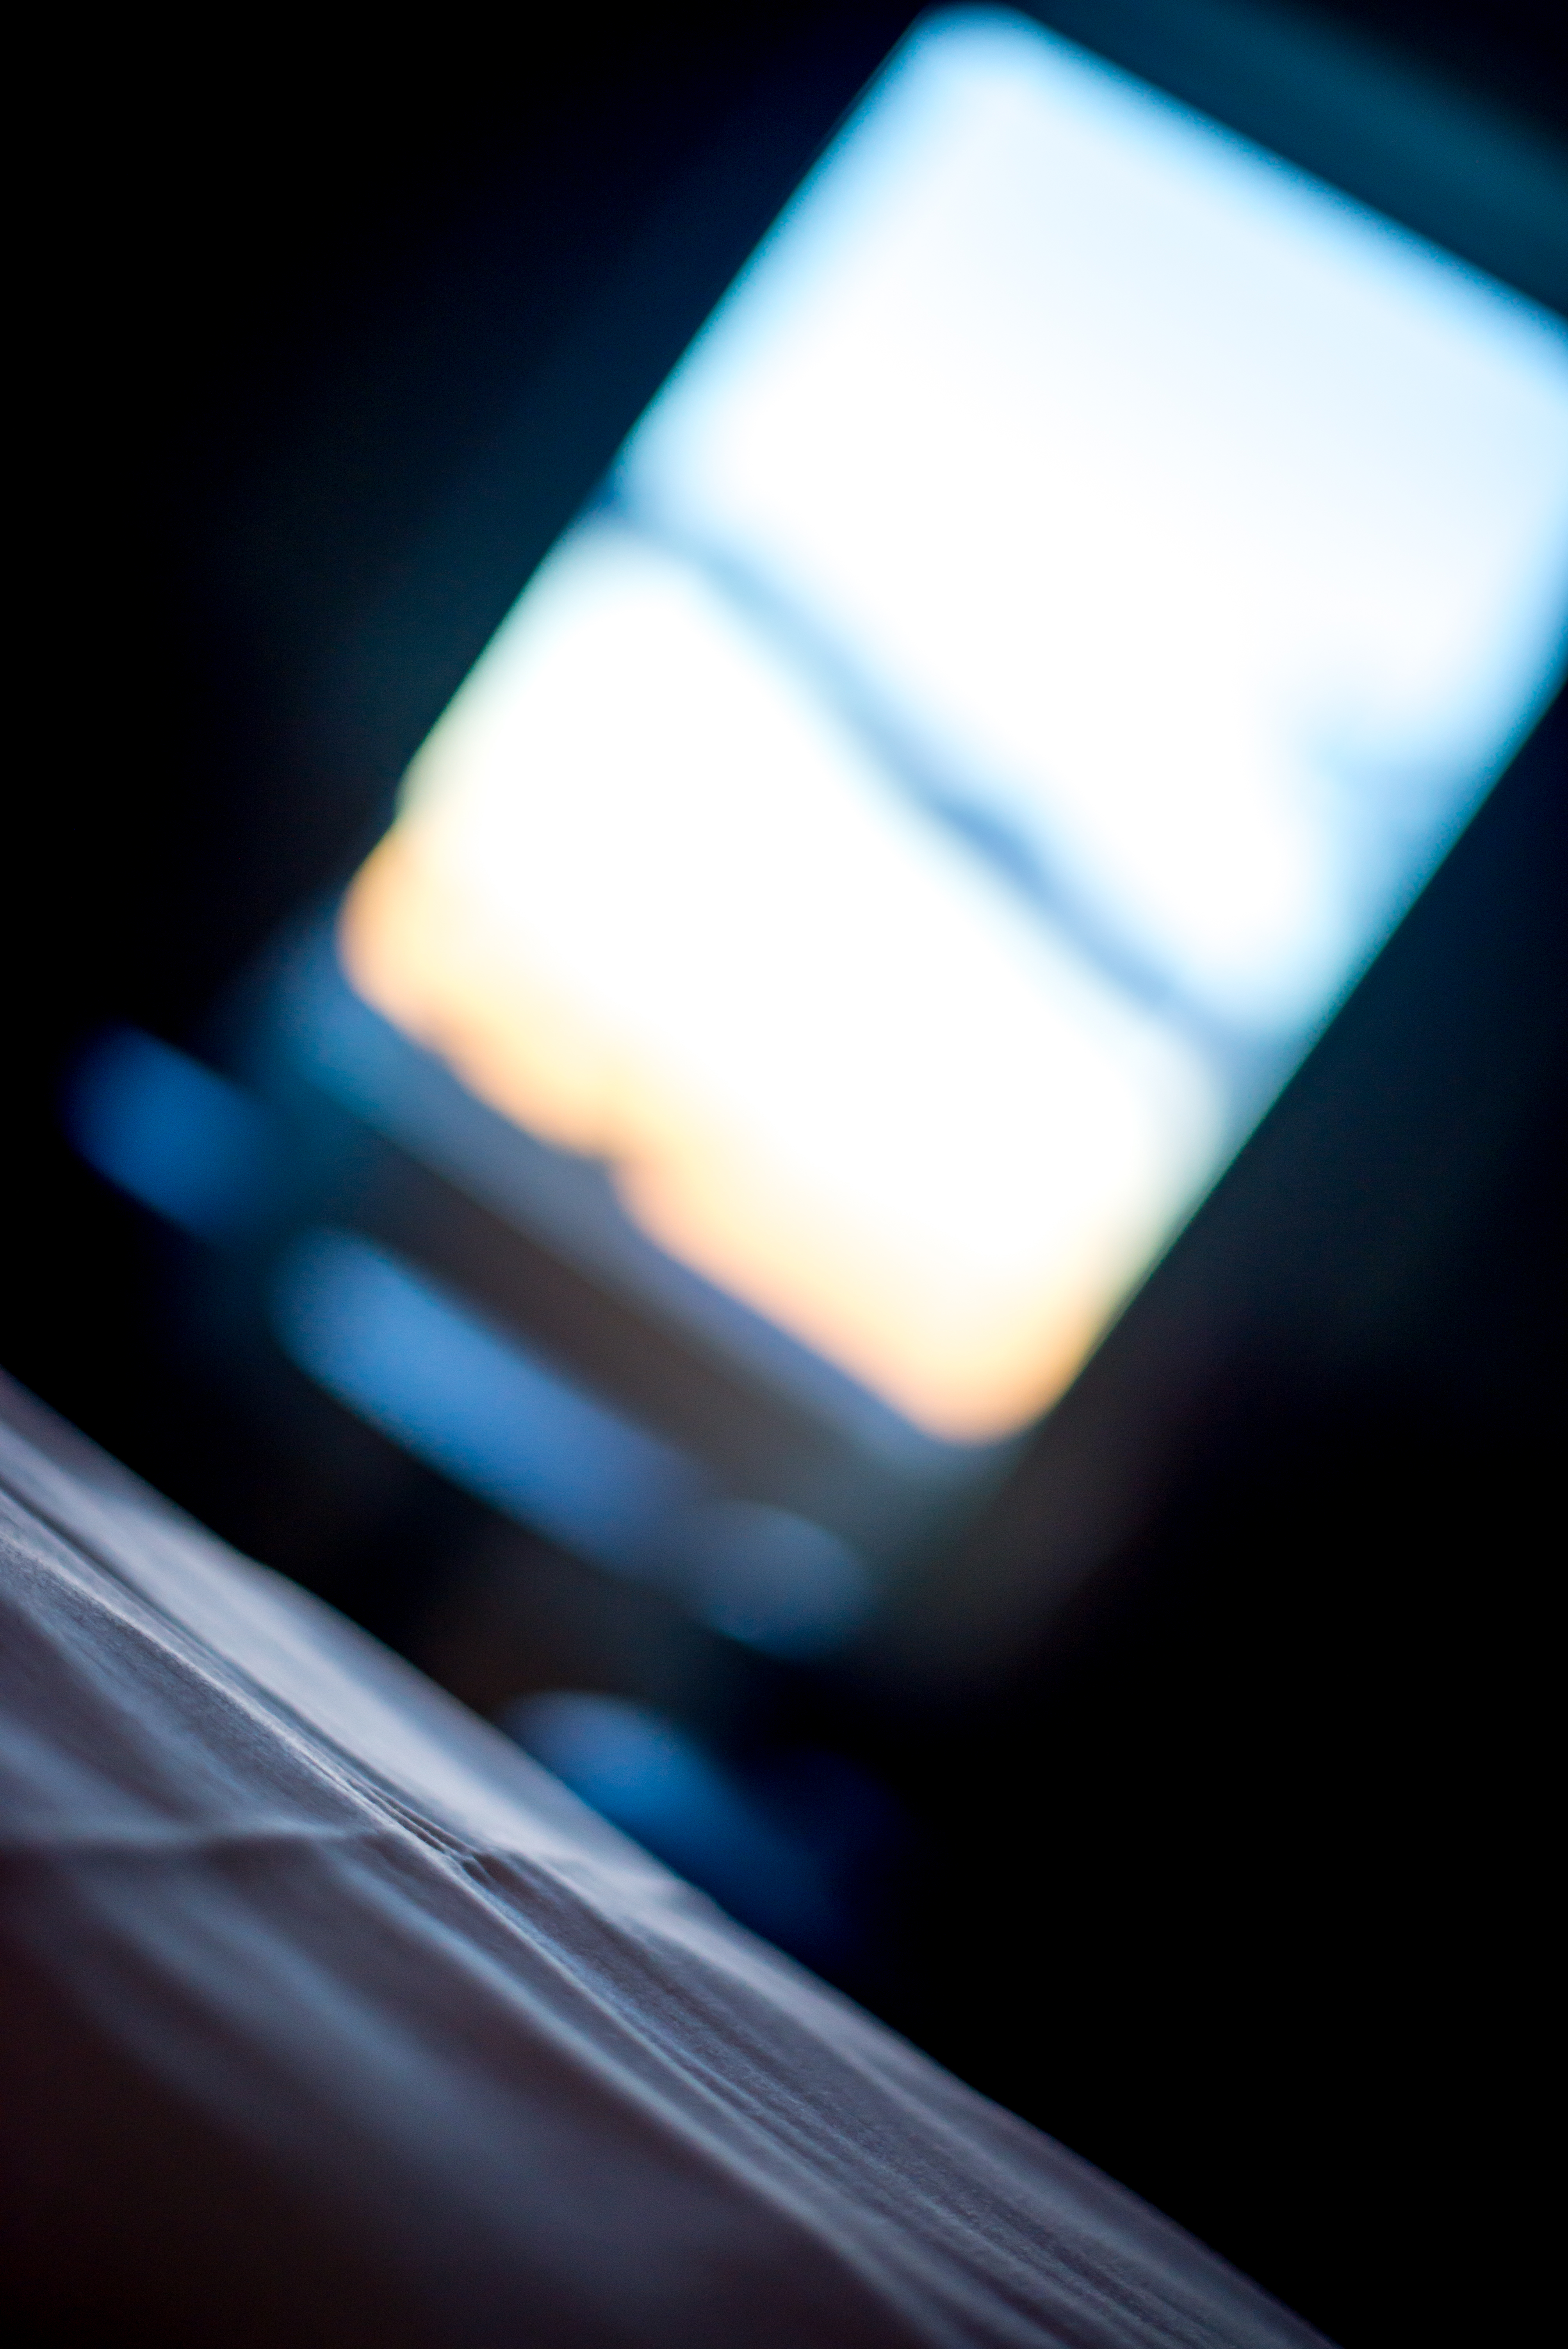
hand, light, bokeh, white, photography, sunlight, morning, window, atmosphere, photo, travel, orange, reflection, color, darkness, blue, nikon, black, lighting, close up, art, no, 50mm, hotel, bed, 14, wakeup, raw, shape, norway, oasis, colorphotography, nikond600, akershus, asker, sheets, hotelroom, macro photography, awake, scandicaskerhotel, atmosphere of earth